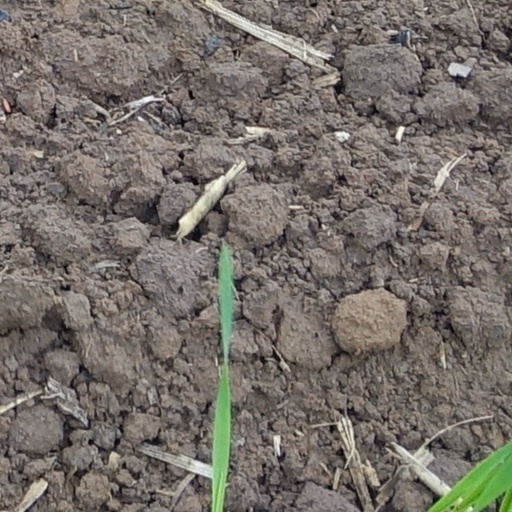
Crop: wheat